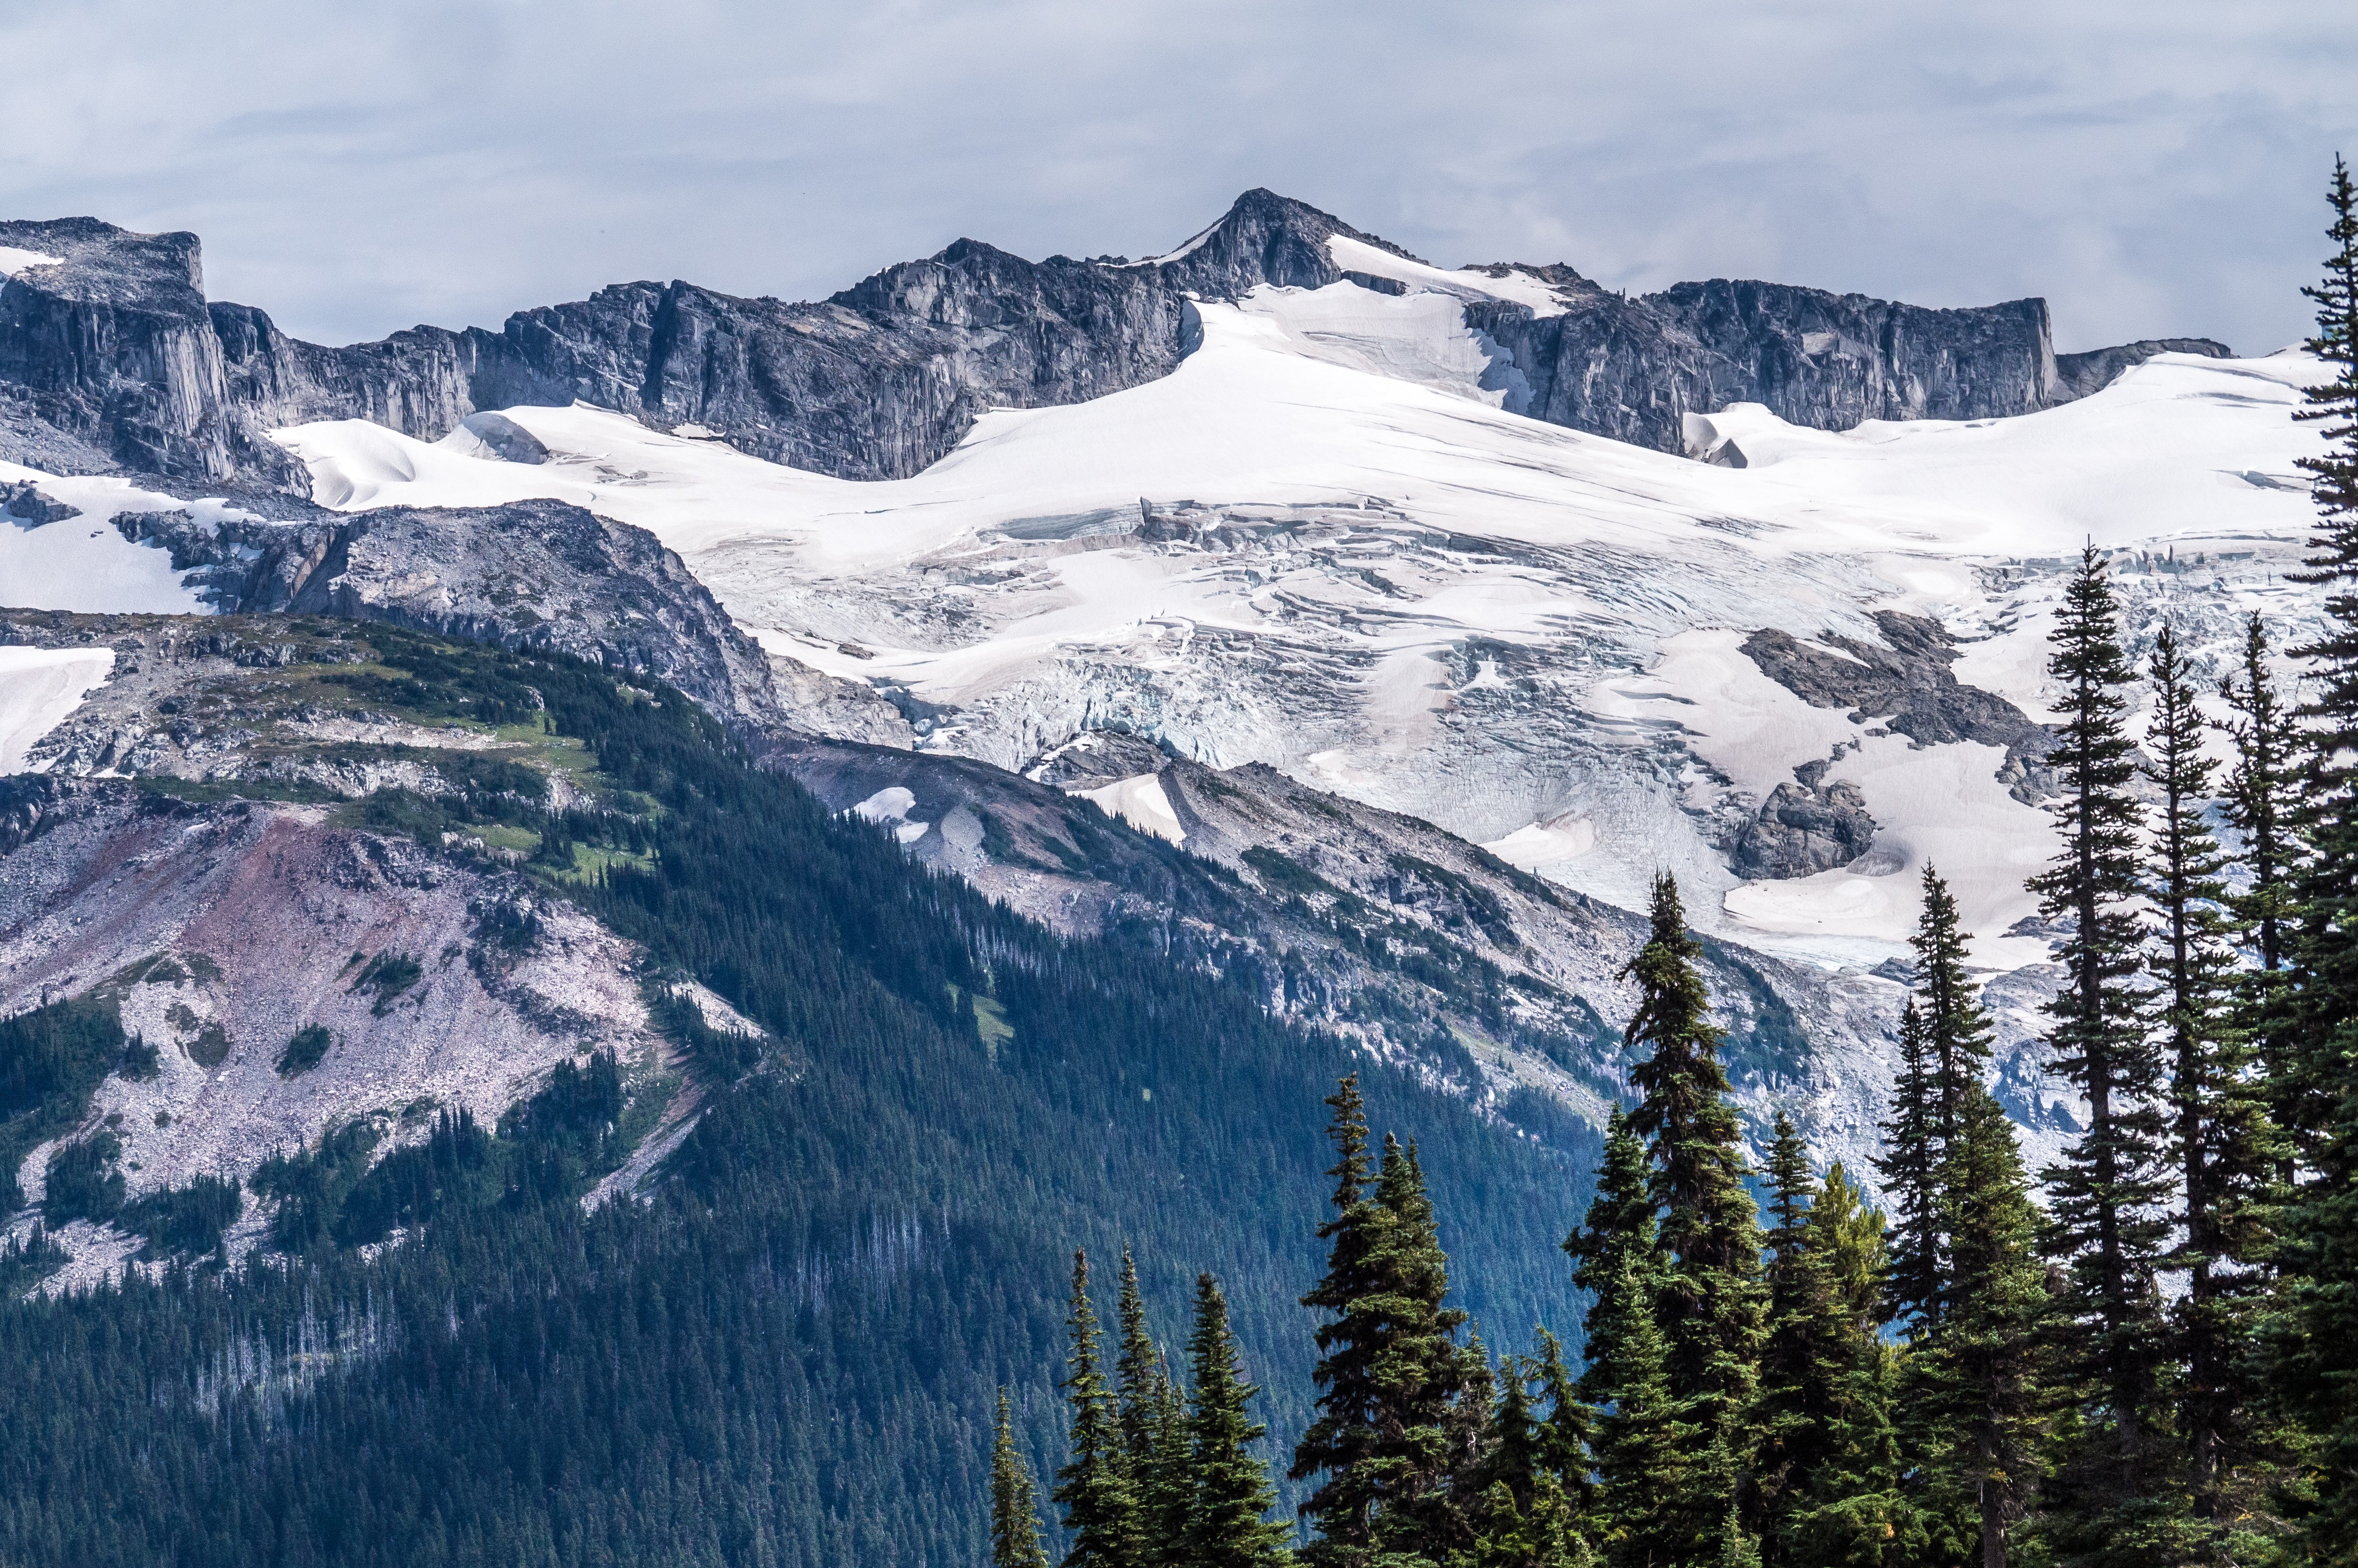
nature, wilderness, mountain, snow, winter, mountain range, scenic, evergreen, weather, ridge, summit, majestic, alps, plateau, cirque, landform, mountain pass, geographical feature, mountainous landforms, geological phenomenon